2015 TB145

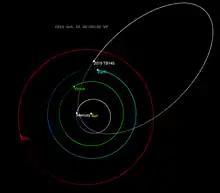
Orbit of

After it had been unobservable for almost three years, was recovered on 7 October 2018 by L. Buzzi at Schiaparelli Observatory (observatory code 204), at apparent magnitude 21.